As Sayliyah Army Base

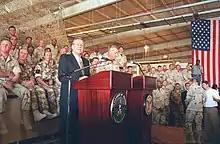
US Secretary of Defense Donald Rumsfeld during a town meeting at Al Sayliyah Army Base in 2002

Al Sayliyah Army Base (Arabic:قاعدة السيلية العسكرية) or Camp Al Sayliyah was a United States Army base in Al Sailiya, a suburb outside Doha, Qatar. U.S. Central Command used it to preposition material bound for Iraq and Afghanistan. It was the largest U.S. Army prepositioning site in the world, capable of storing enough equipment for a U.S. Army armored brigade: more than 150 M-1 Abrams tanks, 116 Bradley fighting vehicles, and 112 other armored personnel carriers. It was established in 2000, and closed in June 2021 when its mission was moved to Area Support Group-Jordan.